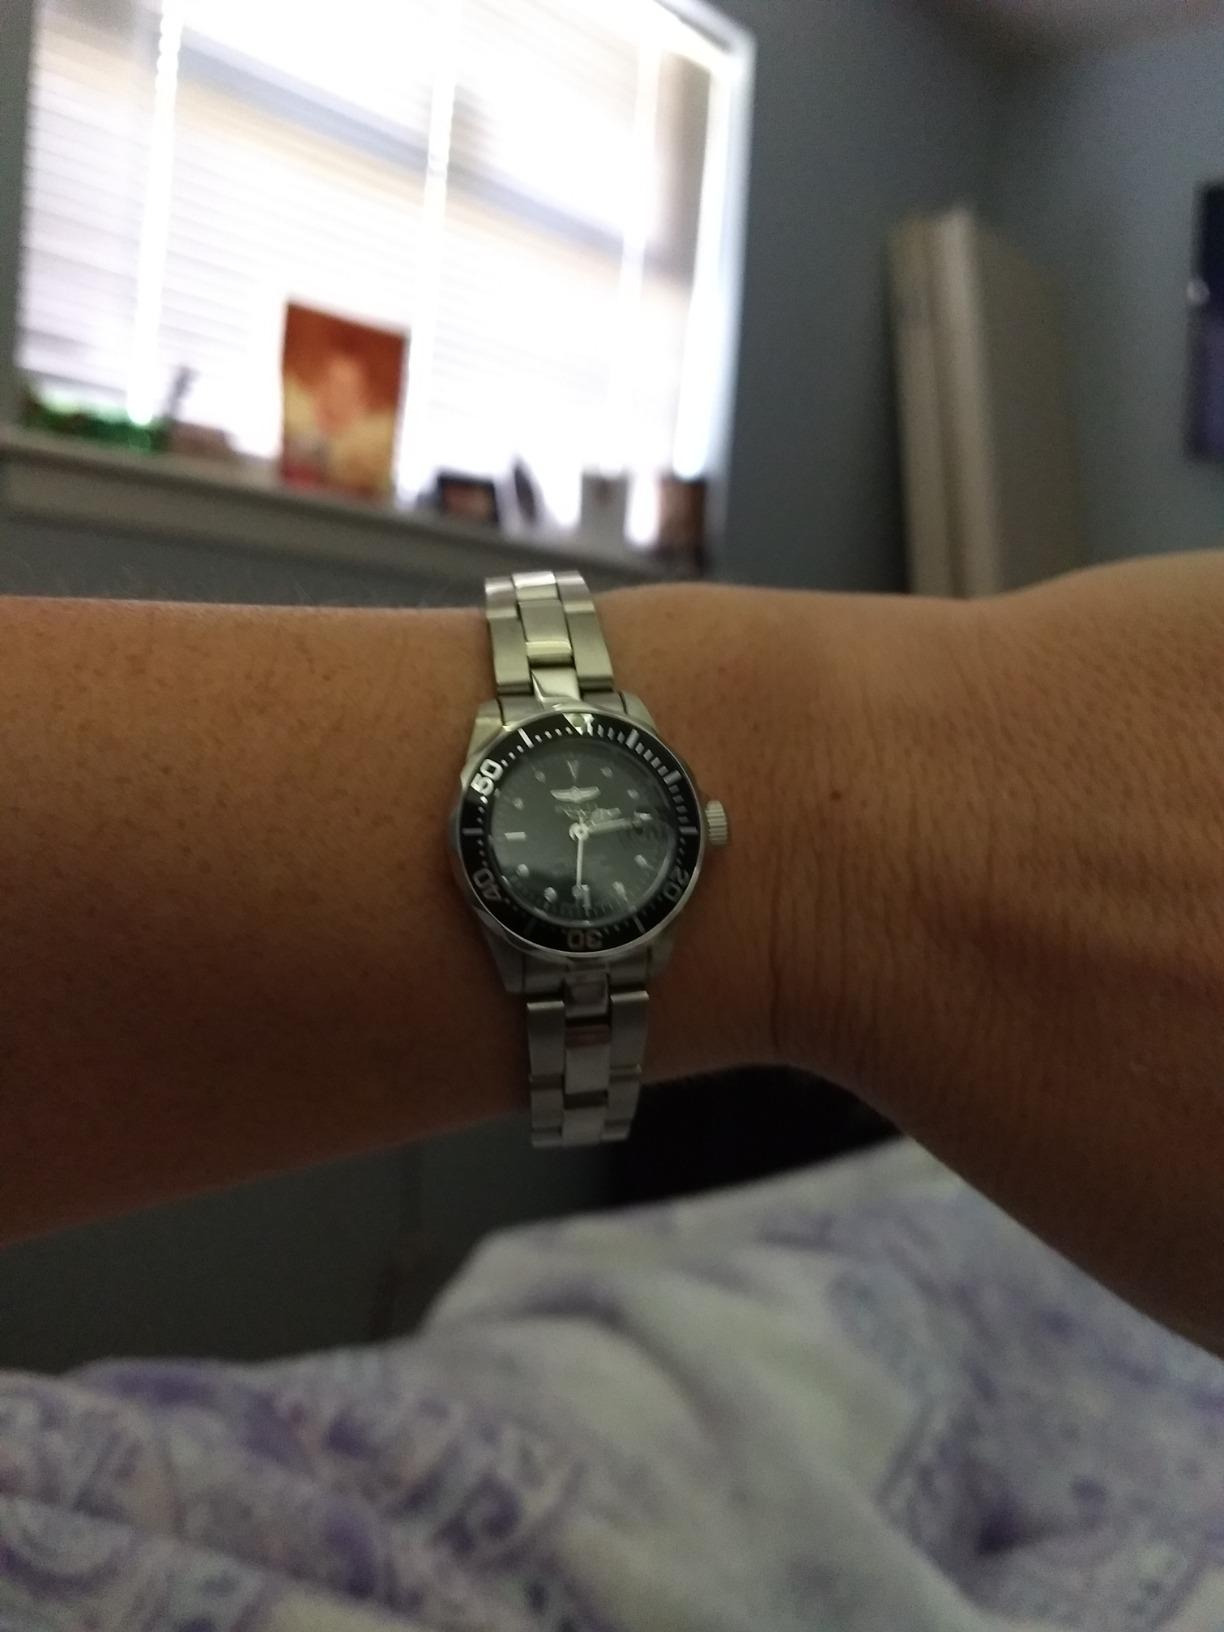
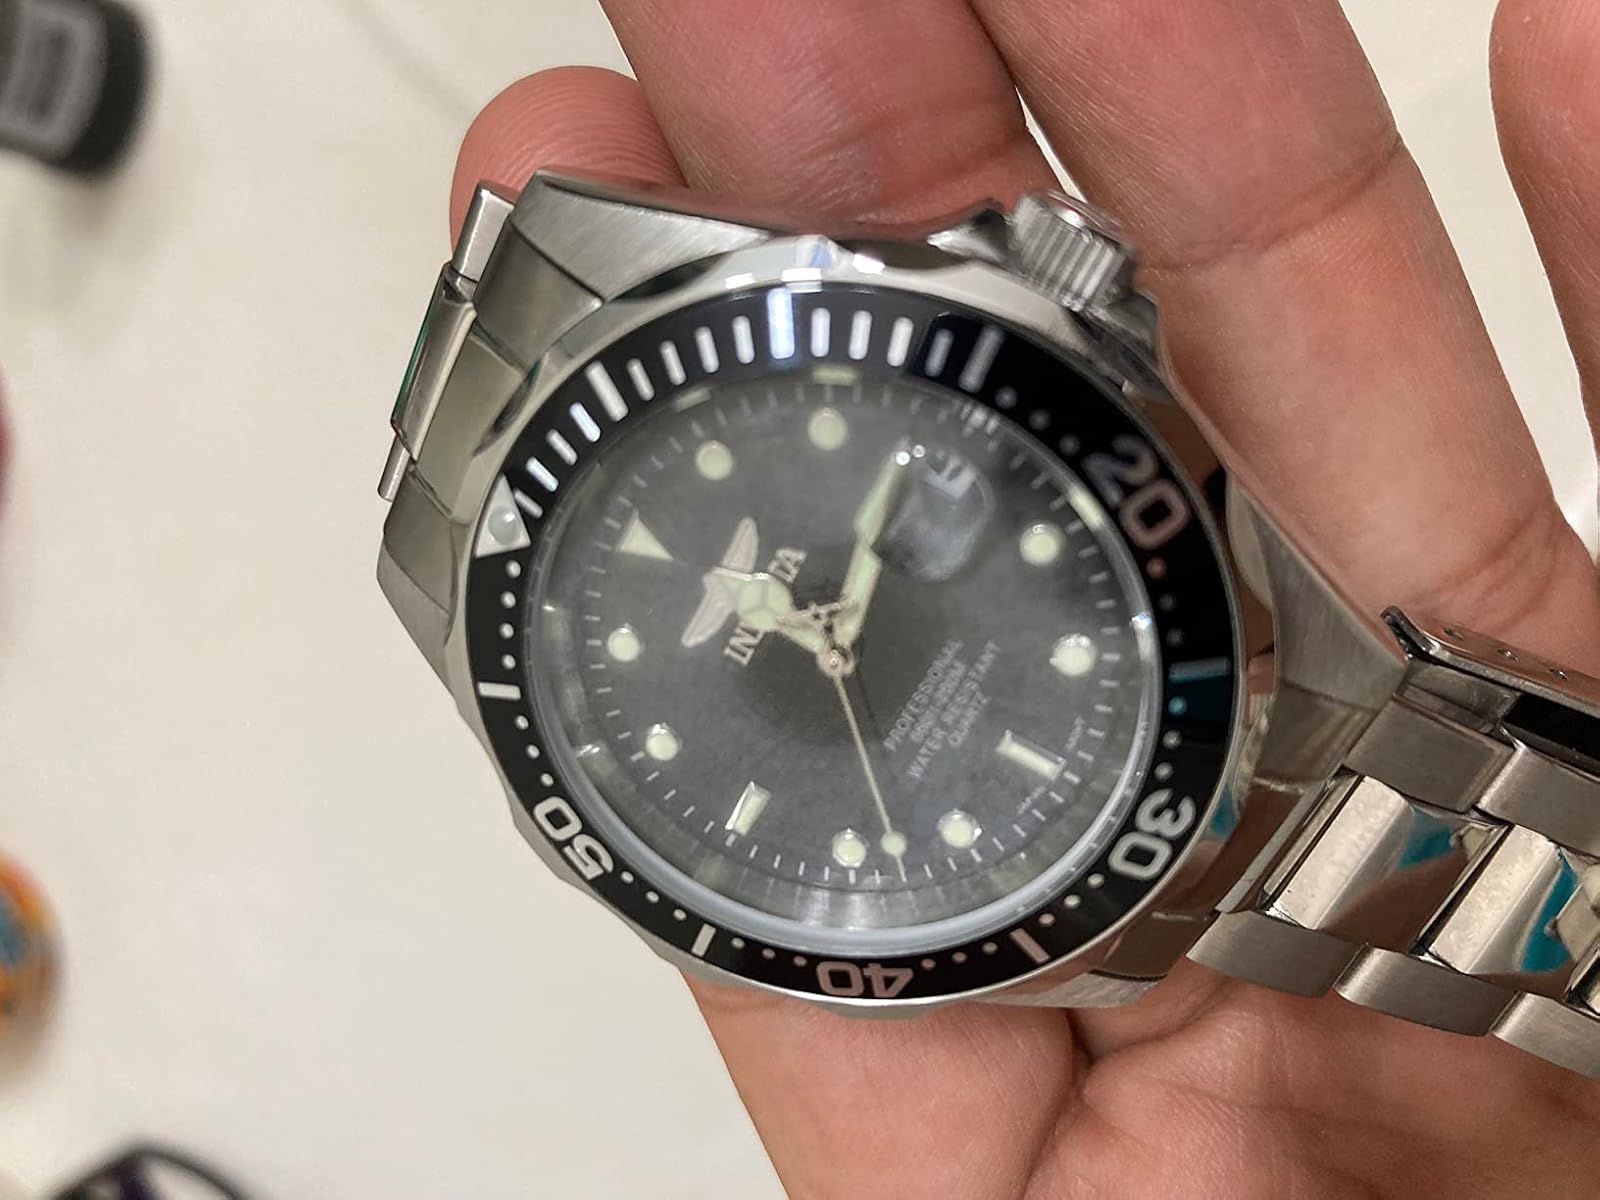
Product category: accessories_watch
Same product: yes